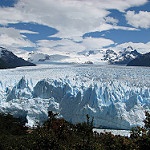
Scene: Outdoor